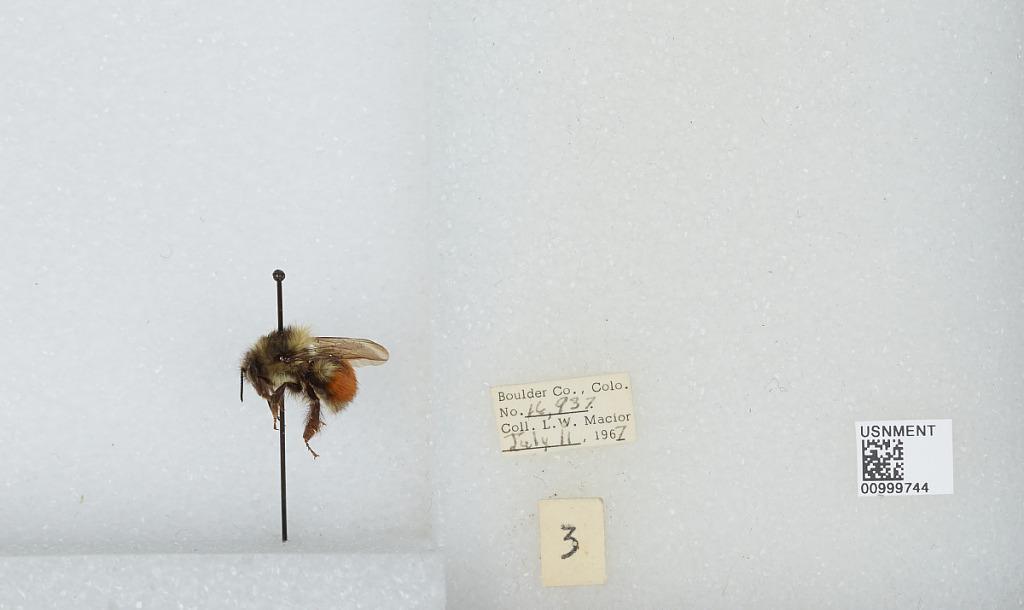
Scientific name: Bombus (Pyrobombus) melanopygus Nylander
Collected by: L. Macior
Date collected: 1967-7-11
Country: United States
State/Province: Colorado